Diode logic

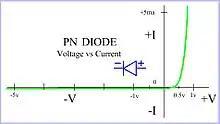
Diode law current–voltage curve.

For simplicity, diodes may sometimes be assumed to have no voltage drop or resistance when forward-biased and infinite resistance when reverse-biased. But real diodes are better approximated by the Shockley diode equation, which has an more complicated exponential current–voltage relationship called the diode law.